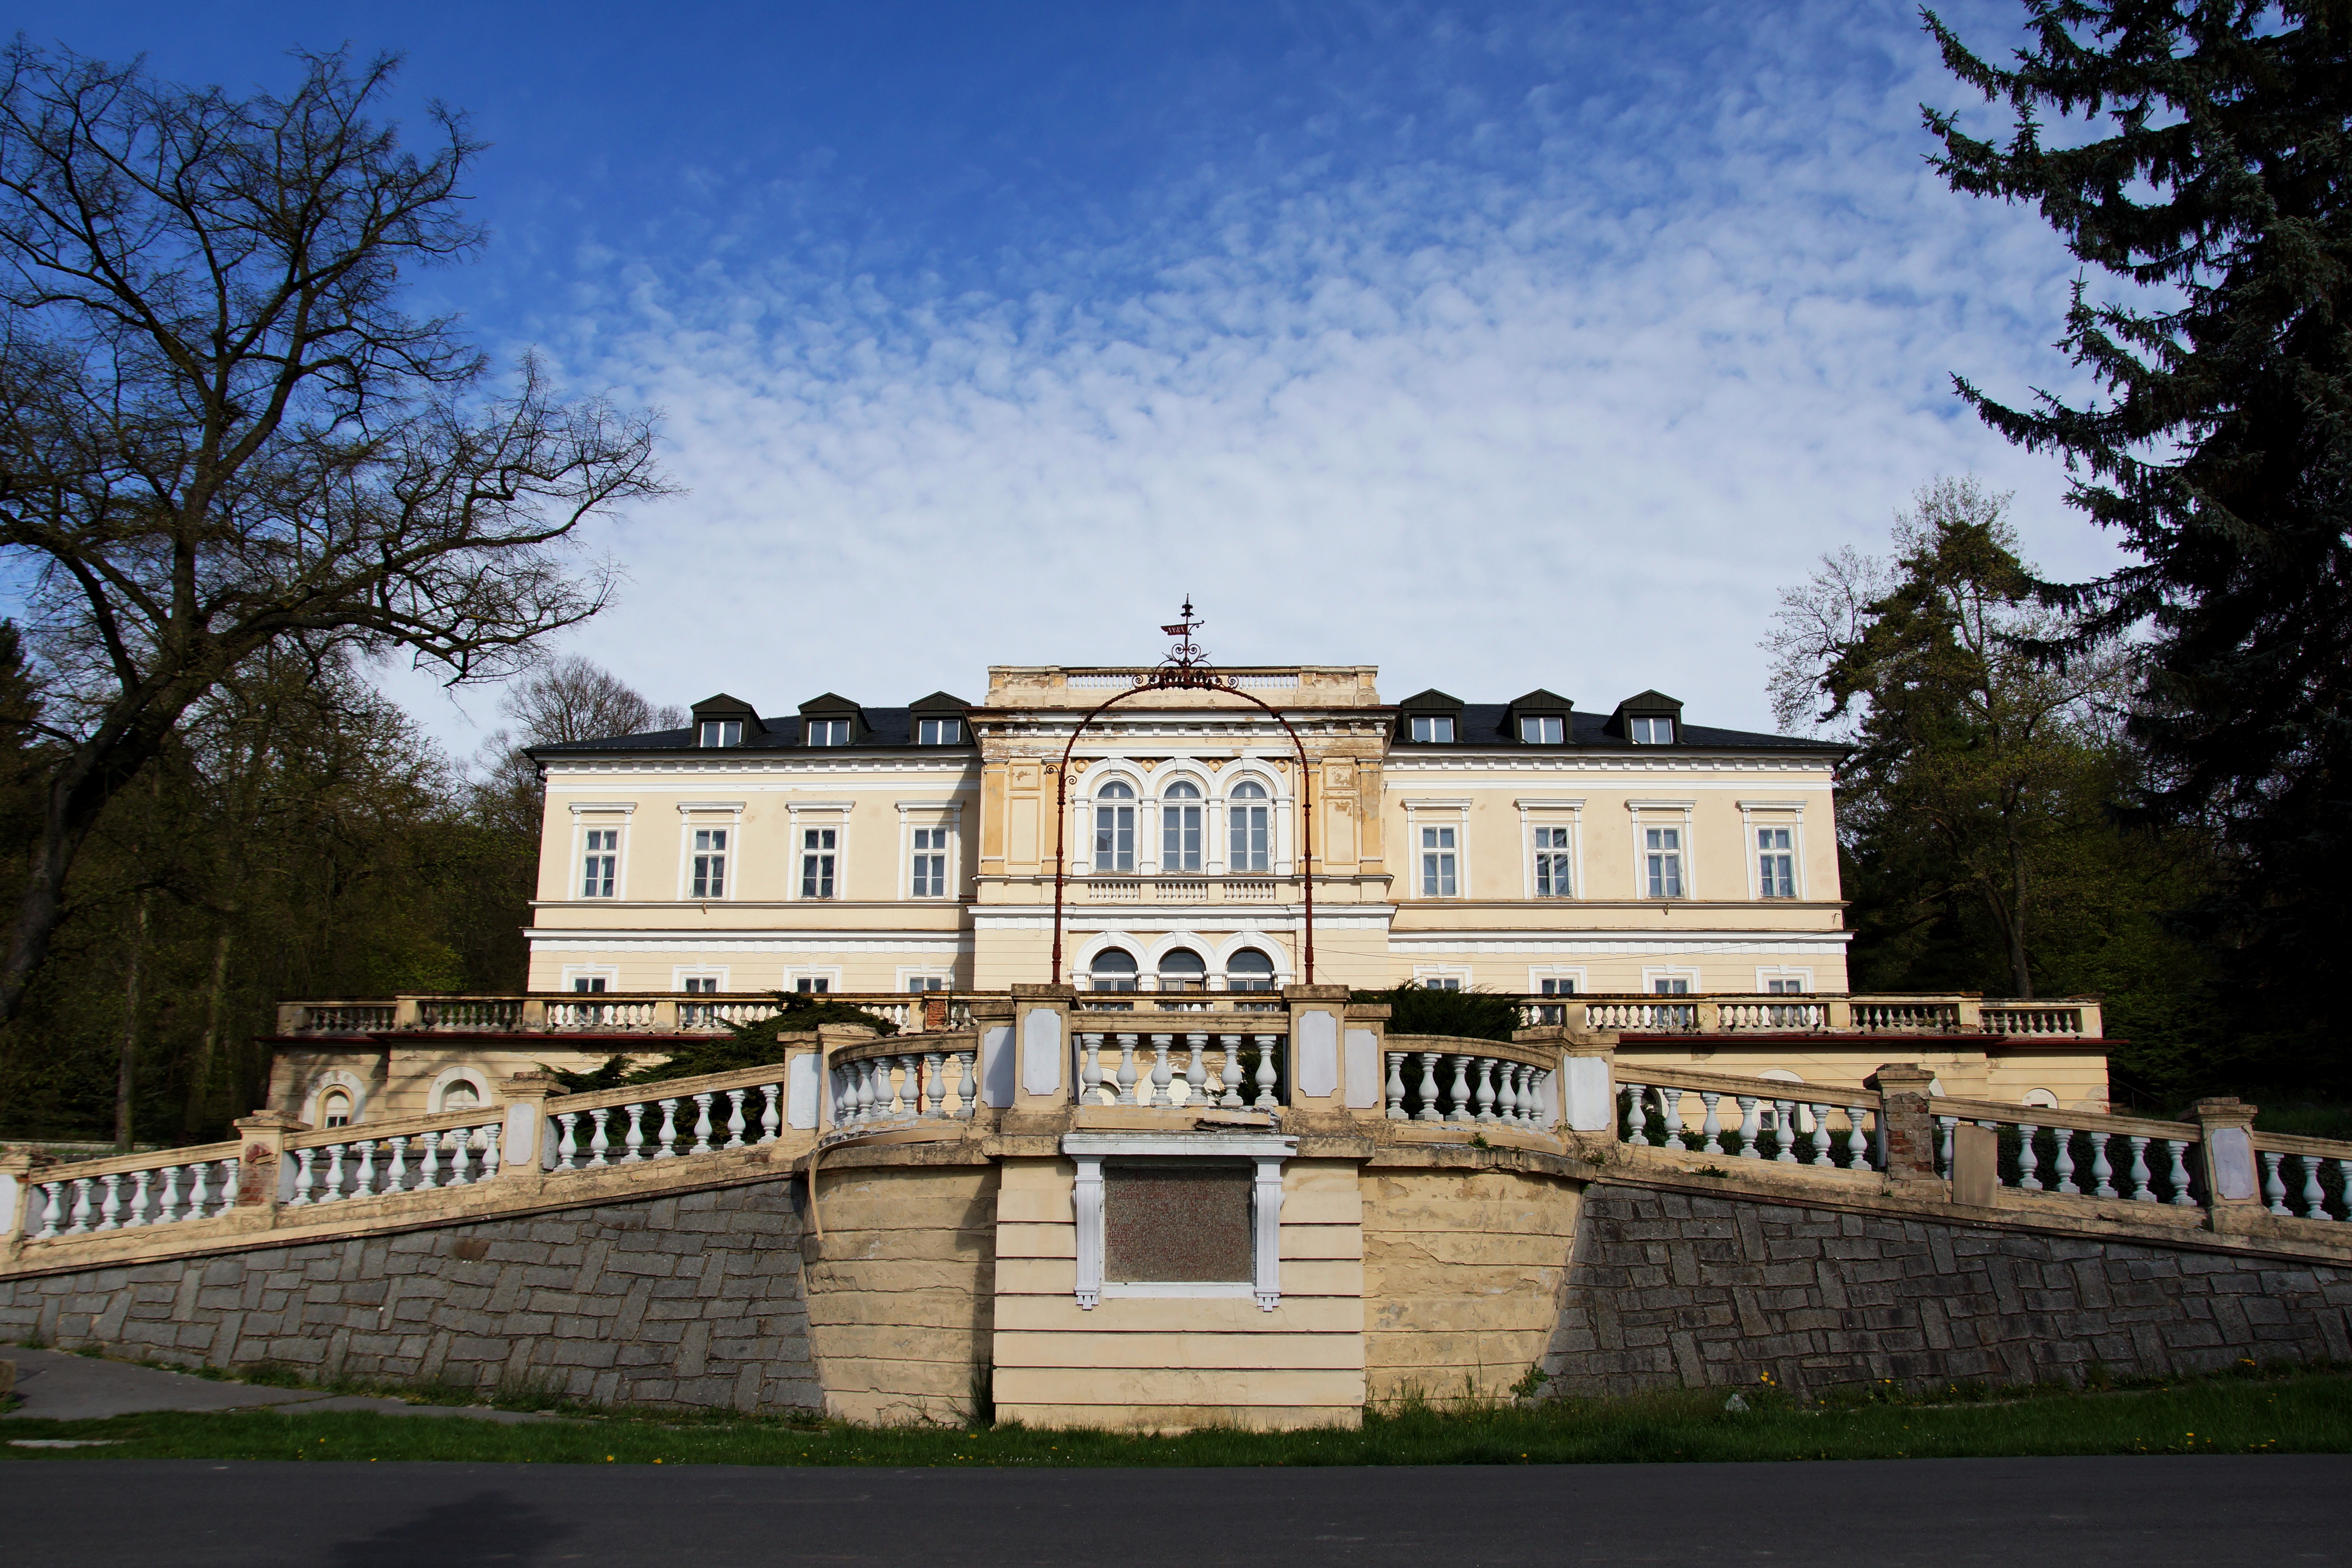
architecture, sky, mansion, house, building, chateau, palace, city, home, heaven, castle, landmark, facade, property, blue, old building, spa, estate, czech republic, neighbourhood, manor house, stately home, b lina